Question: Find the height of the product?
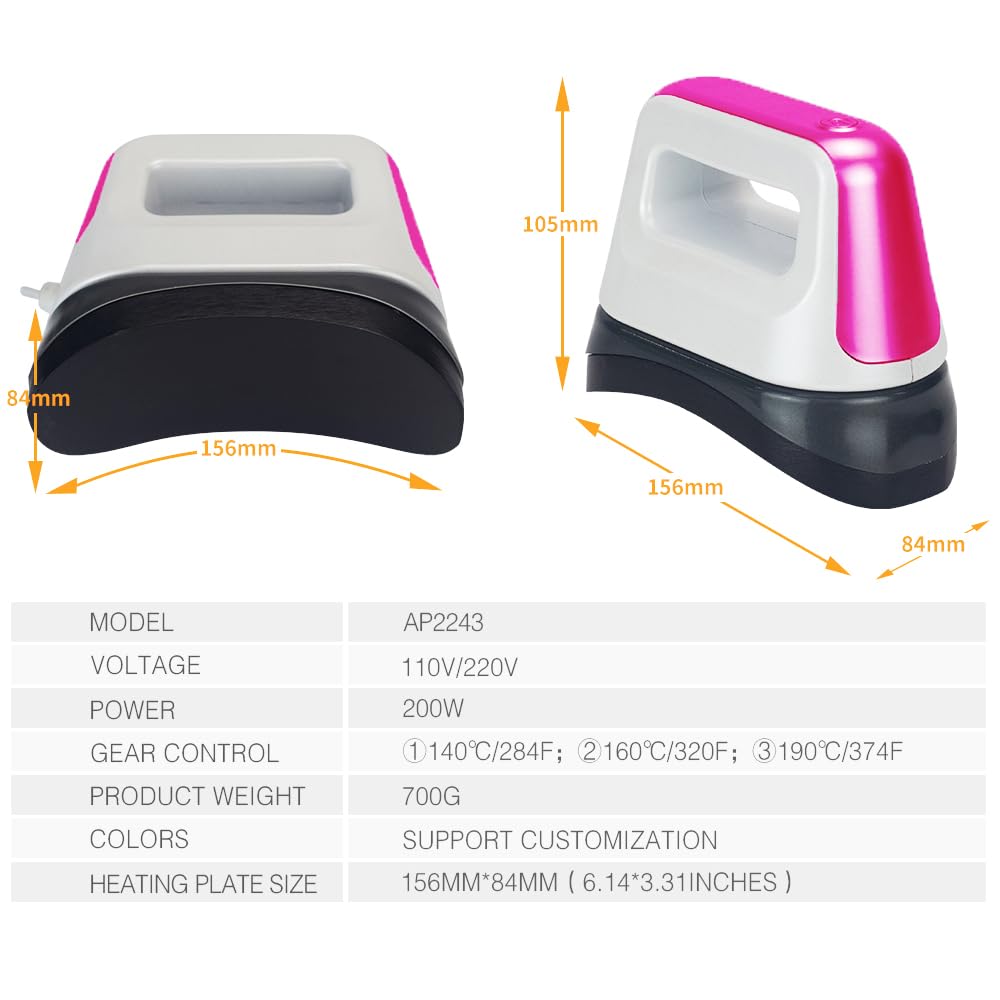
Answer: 105.0 millimetre